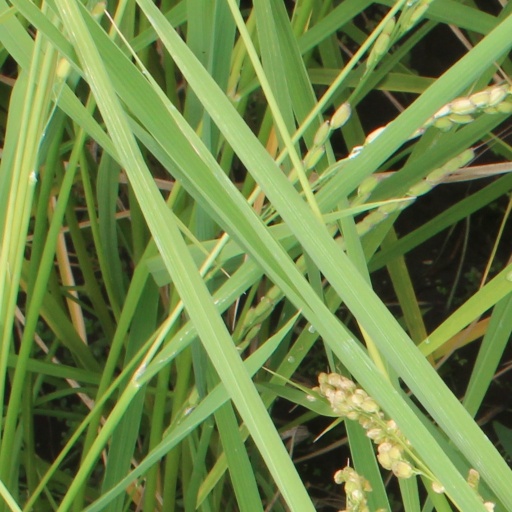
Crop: rice